Stanisław August Poniatowski

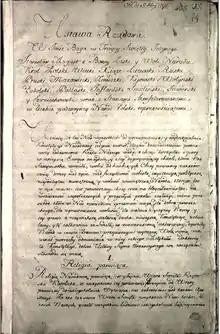
Manuscript of the Constitution of 3 May 1791

Stanisław August Poniatowski has been called the Polish Enlightenment's most important patron of the arts. His cultural projects were attuned to his socio-political aims of overthrowing the myth of the Golden Freedoms and the traditional ideology of Sarmatism. His weekly "Thursday Dinners" were considered the most scintillating social functions in the Polish capital.